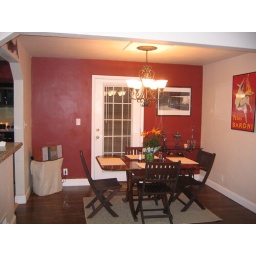
Even our door has blinds now. Every window in the upstairs has some kind of covering now